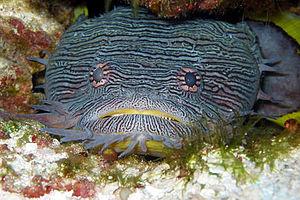
Les poissons-crapauds ou batrachoididés forment une famille de poissons à nageoire rayonnées, la seule de l'ordre des Batrachoidiformes. Elle comprend 80 espèces.